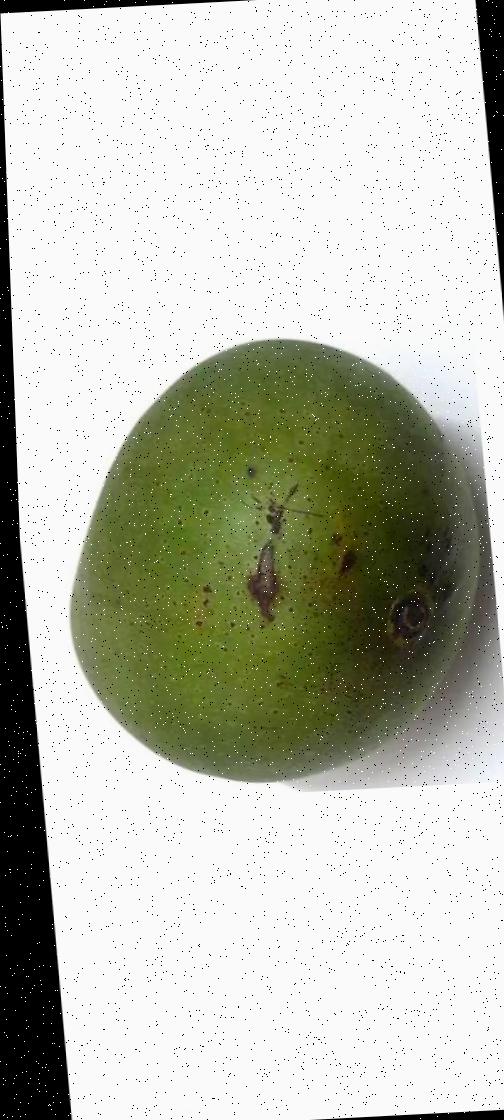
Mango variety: Ashshina Zhinuk